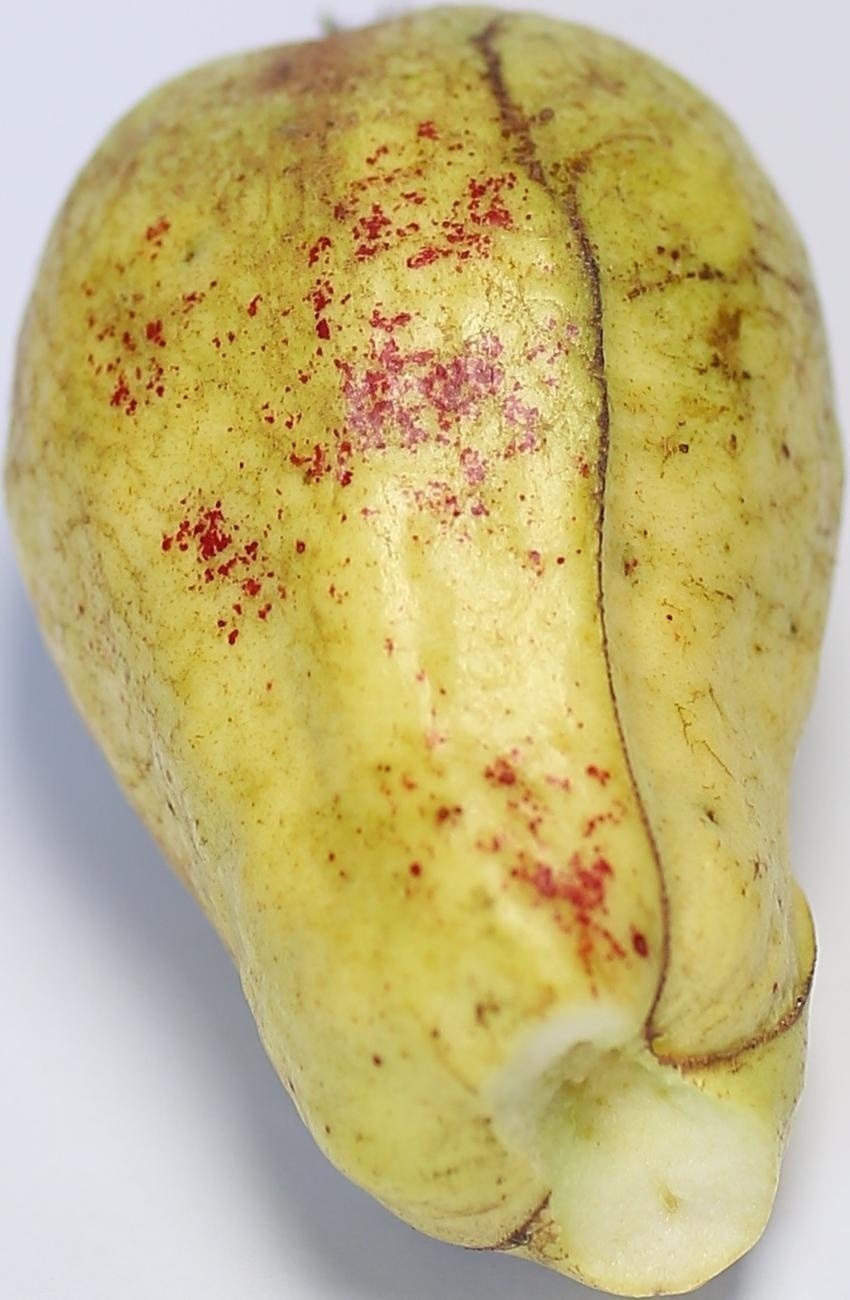
Maturity: mature-green
Variety: thadhrami